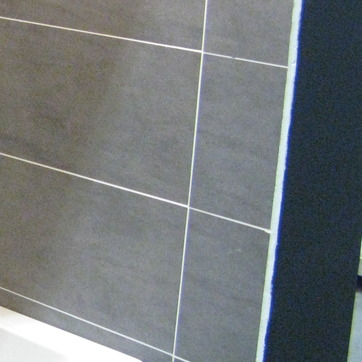
Material: tile